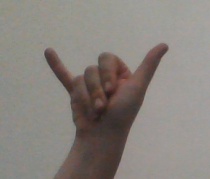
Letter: ya